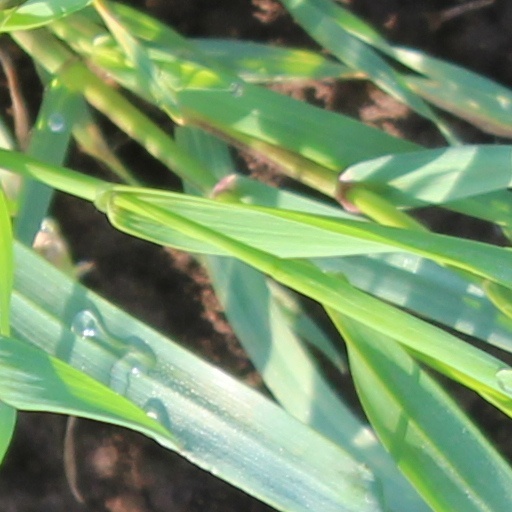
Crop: wheat